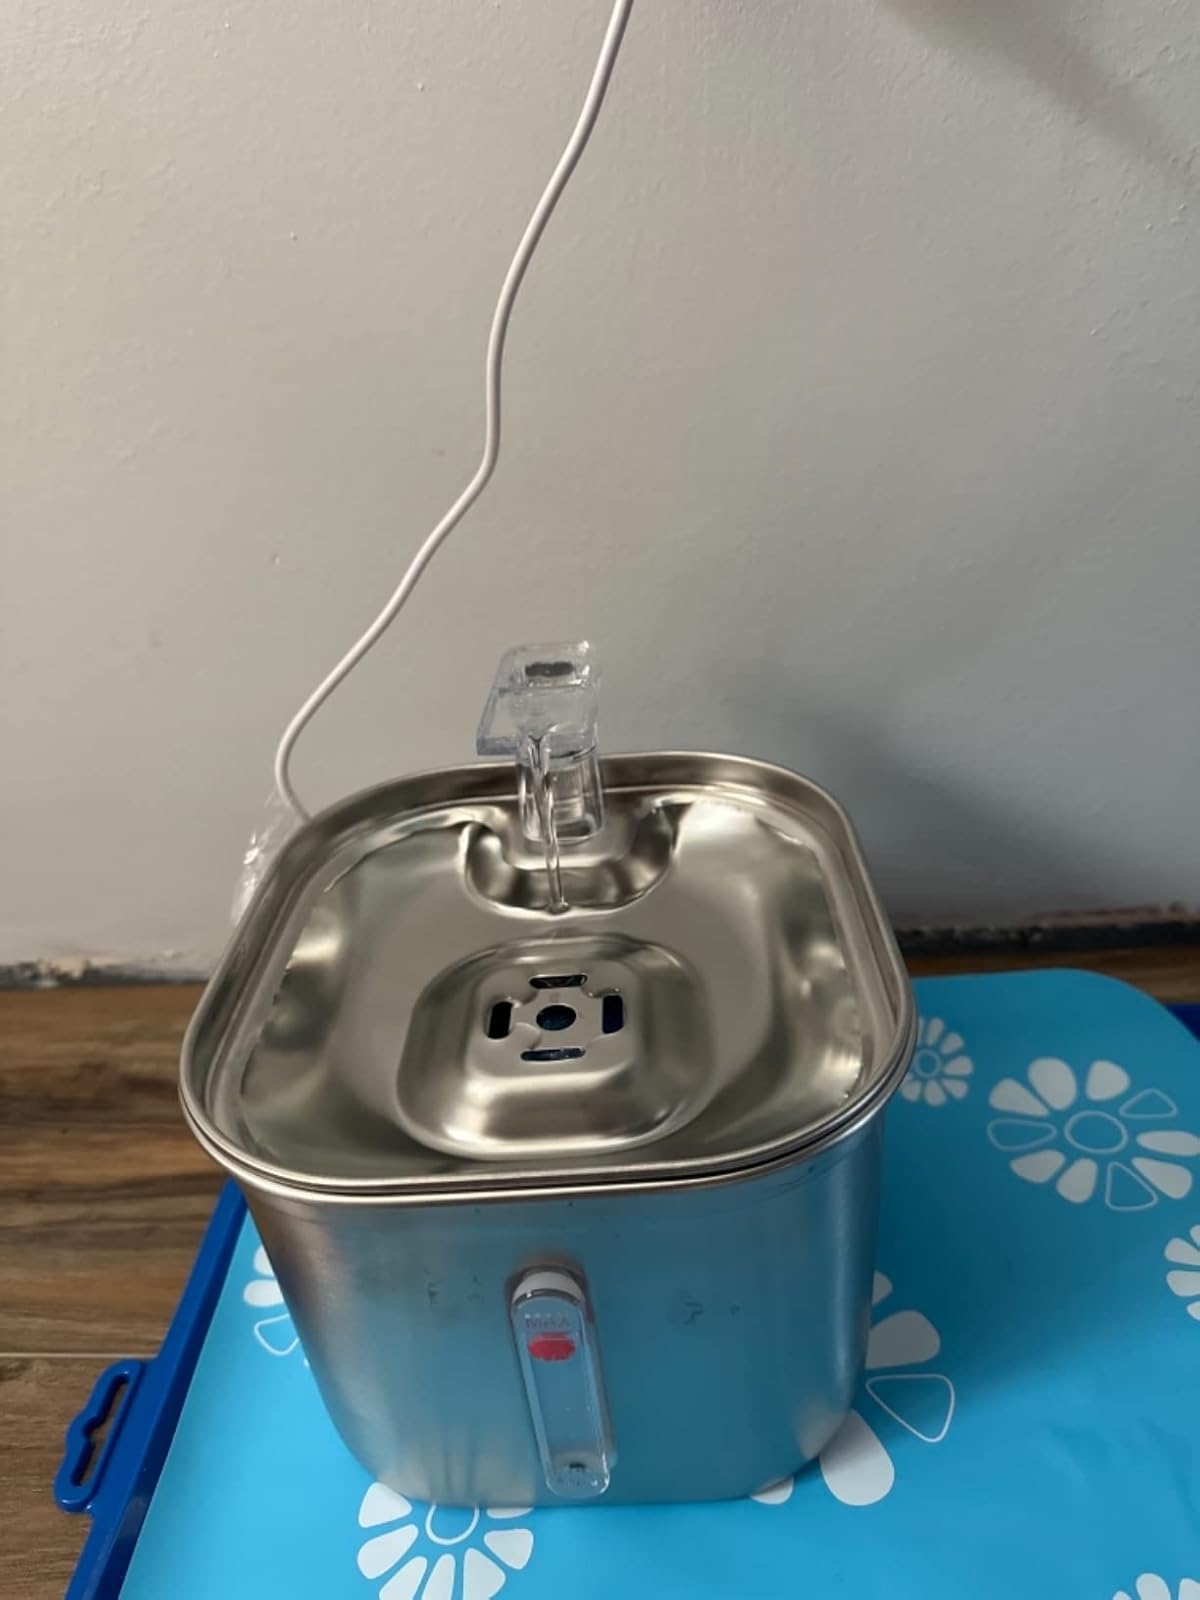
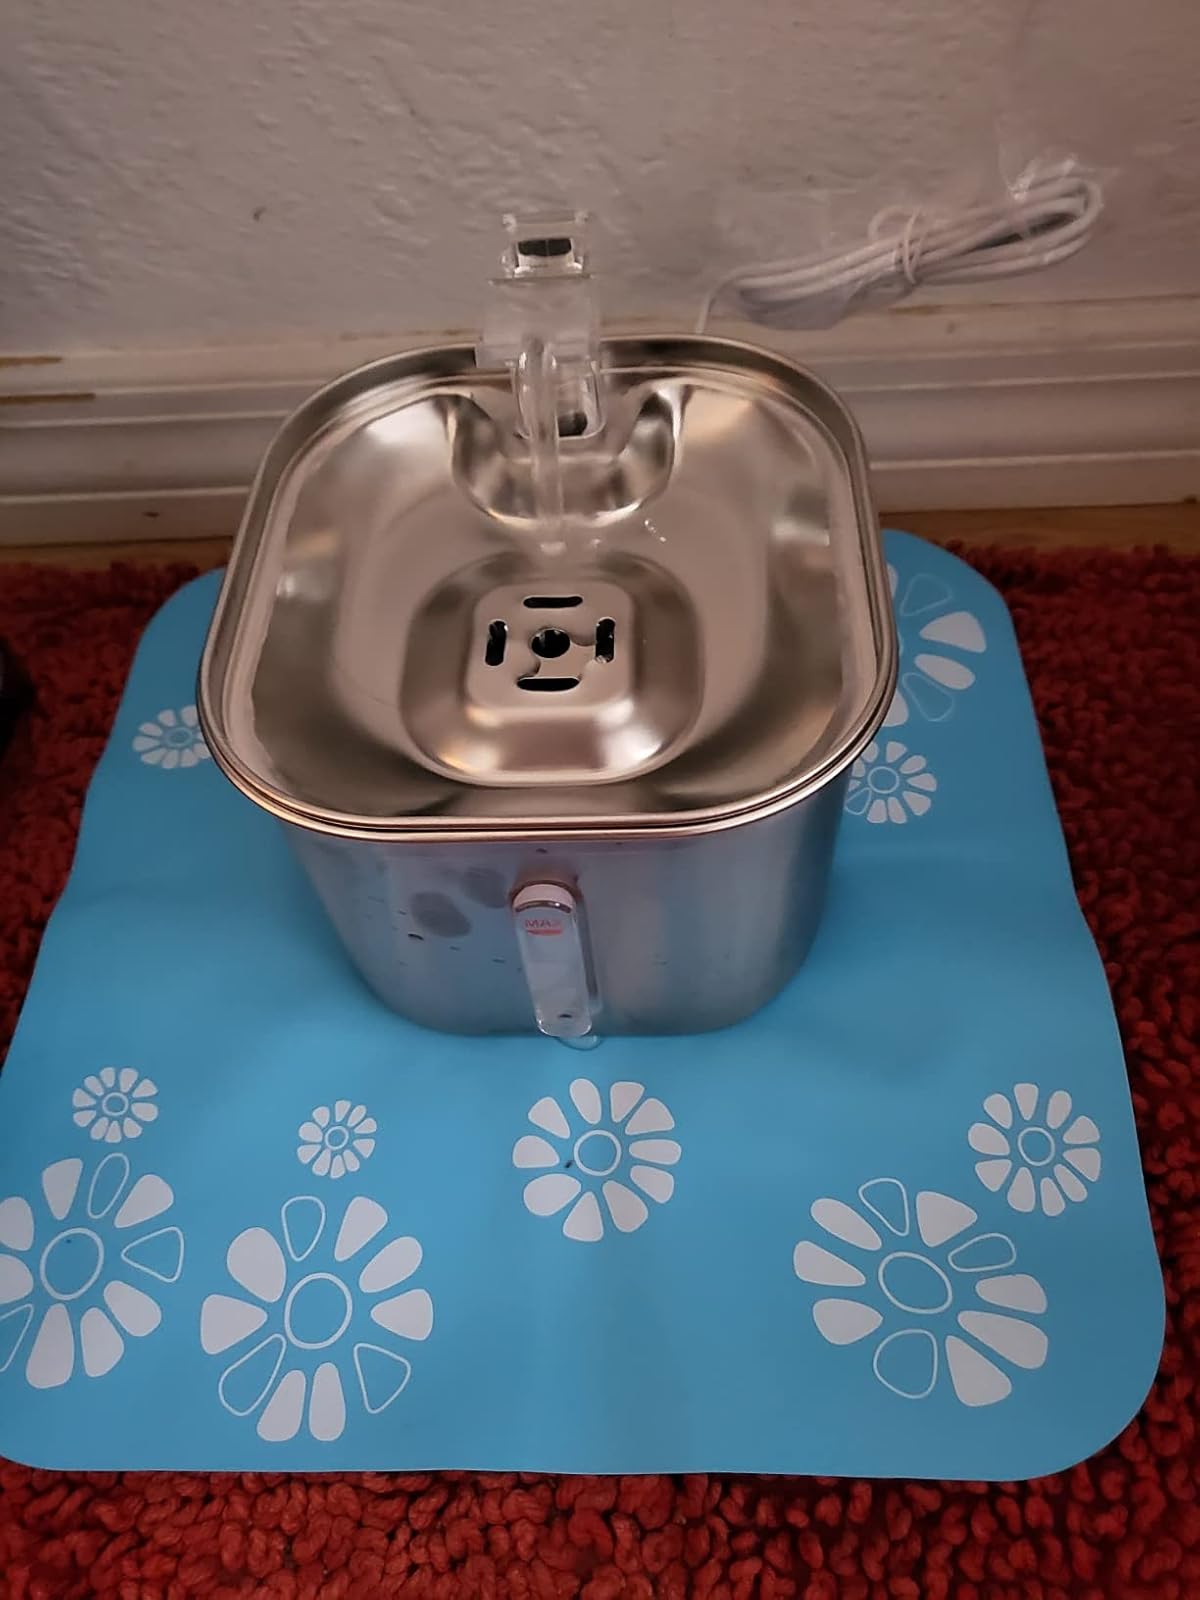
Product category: items_bowl
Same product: yes